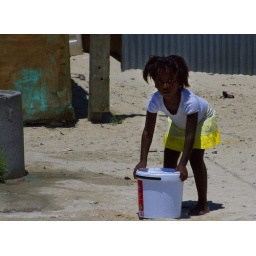
Small girl in a township struggling with her water bucket